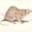
Label: shrew